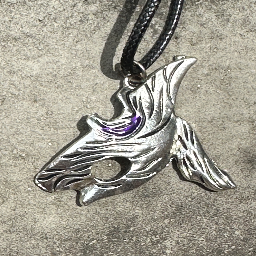
Material: Metal